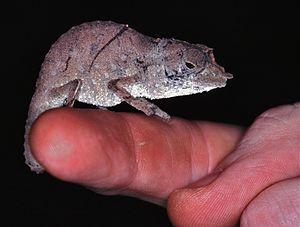
Rhampholeon spectrum est une espèce de sauriens de la famille des Chamaeleonidae.